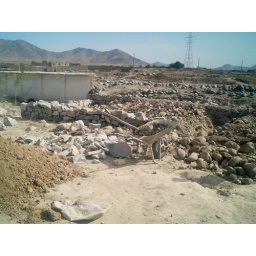
Construction begins on the new Mir Botcha Kot computer lab and library in Afghanistan.